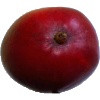
Label: red_mango